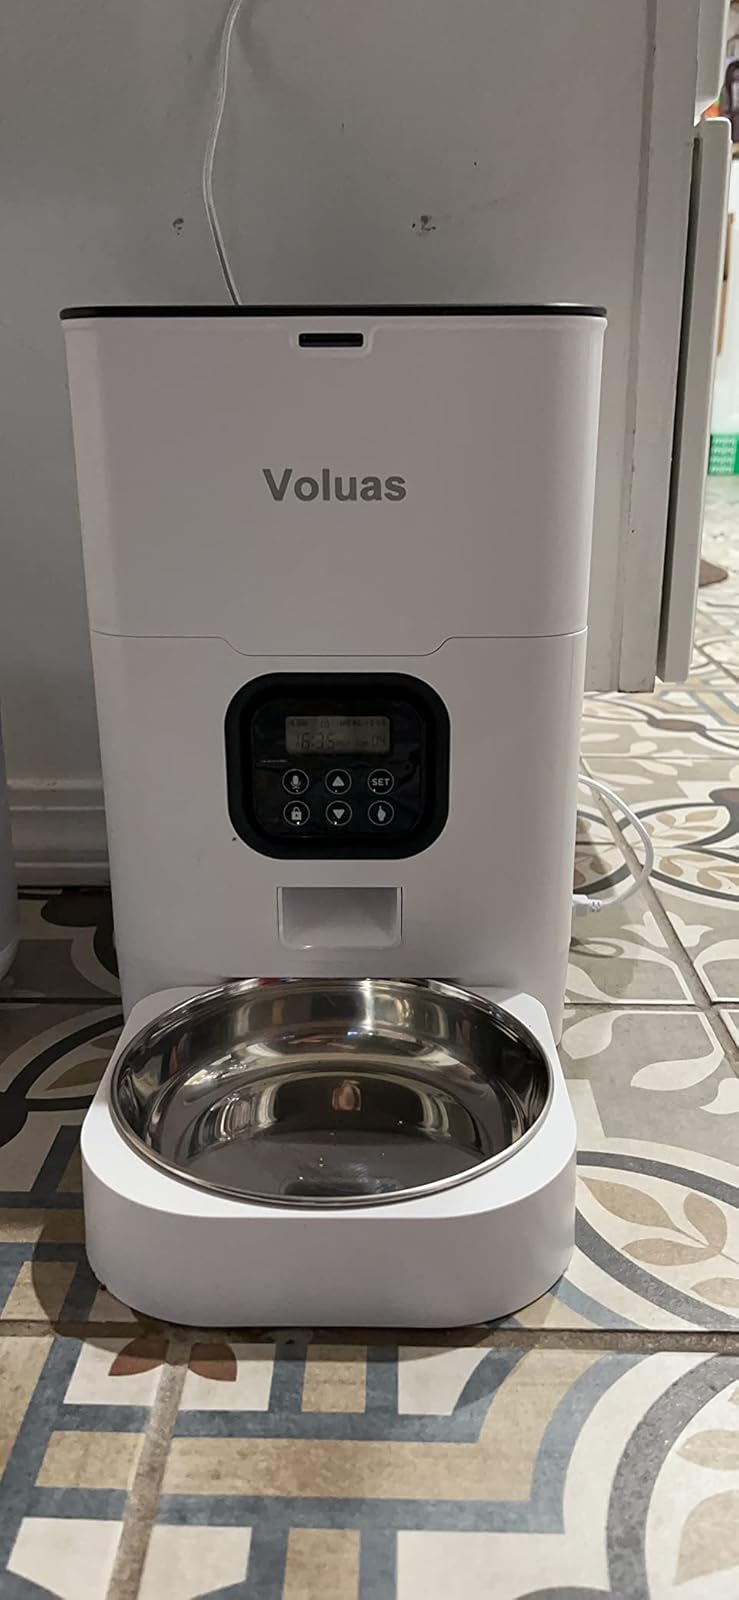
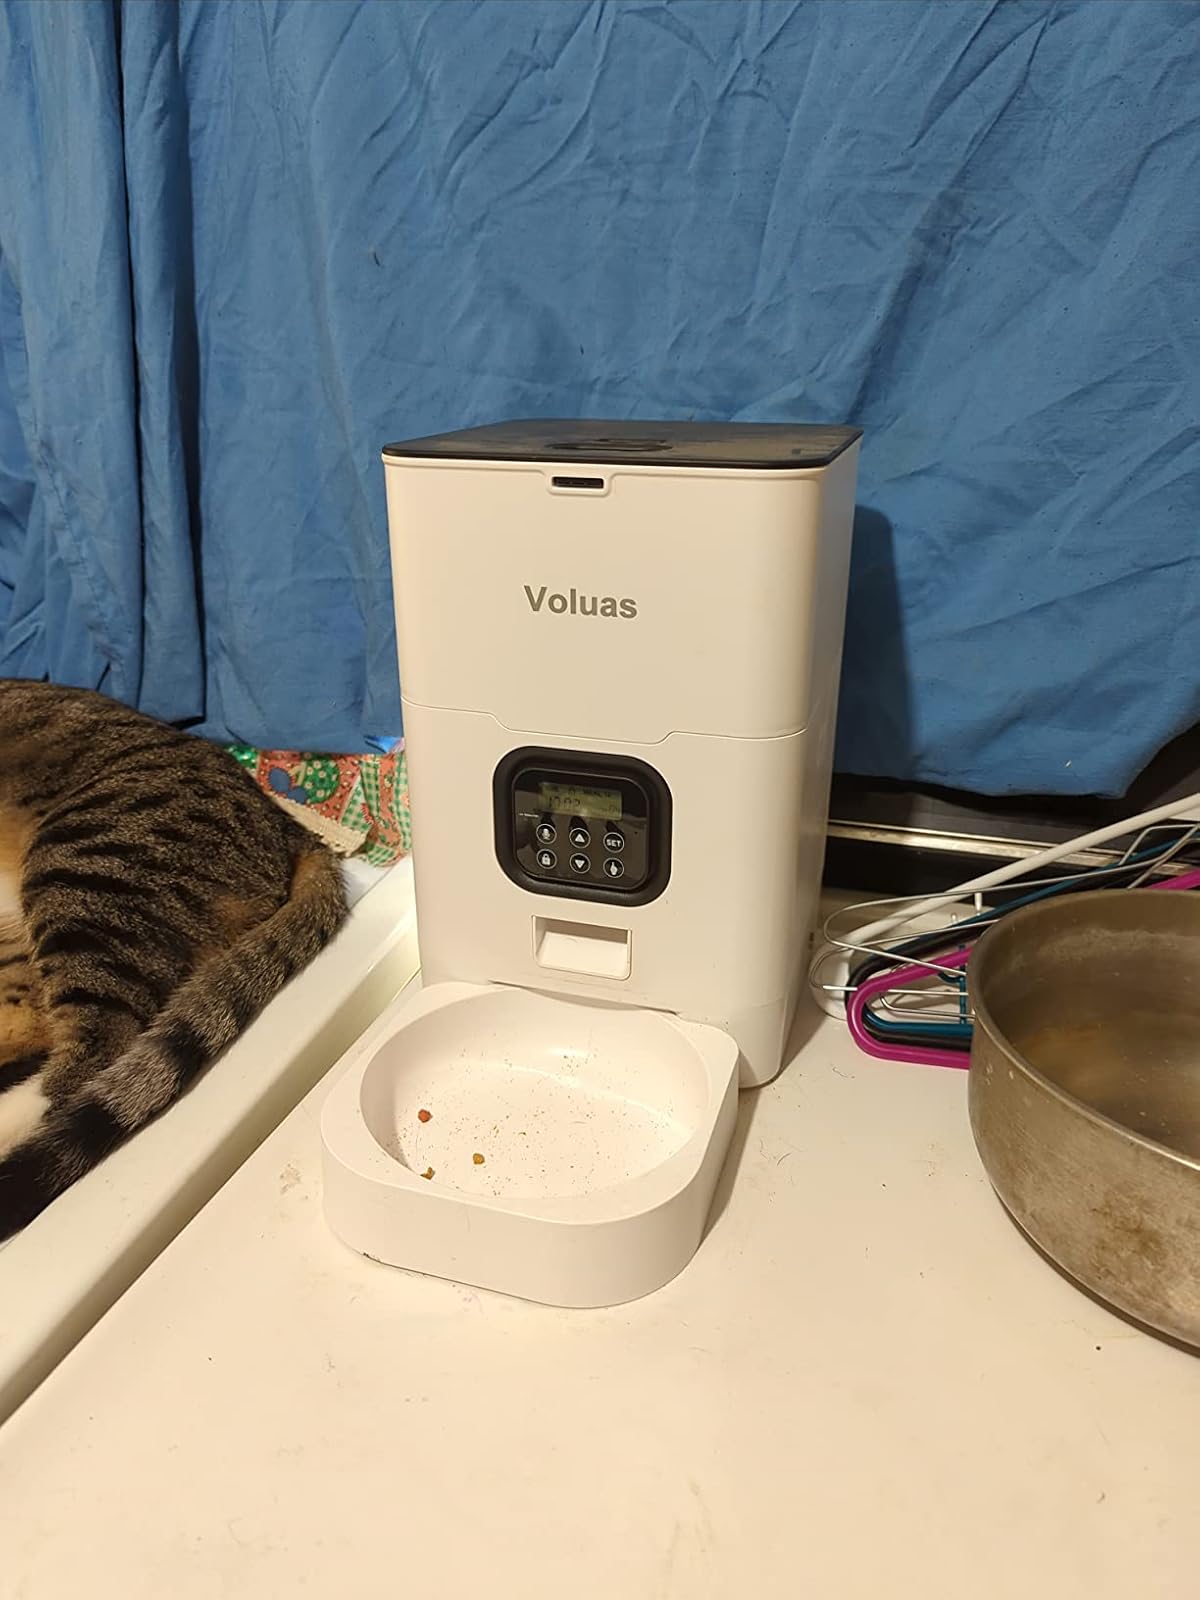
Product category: items_feeder
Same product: yes